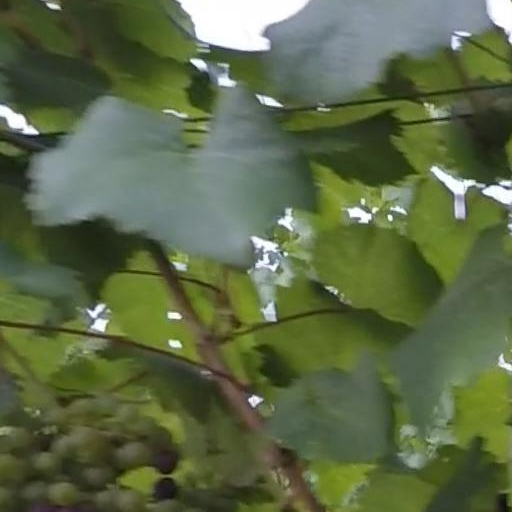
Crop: grape